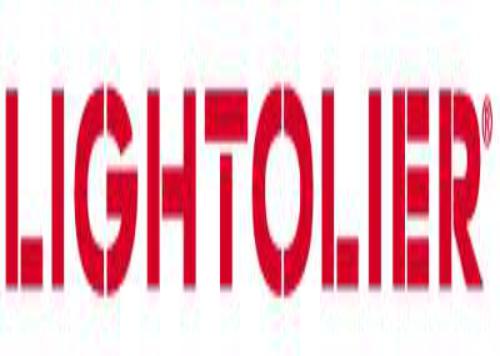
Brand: lightolier
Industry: Electronic